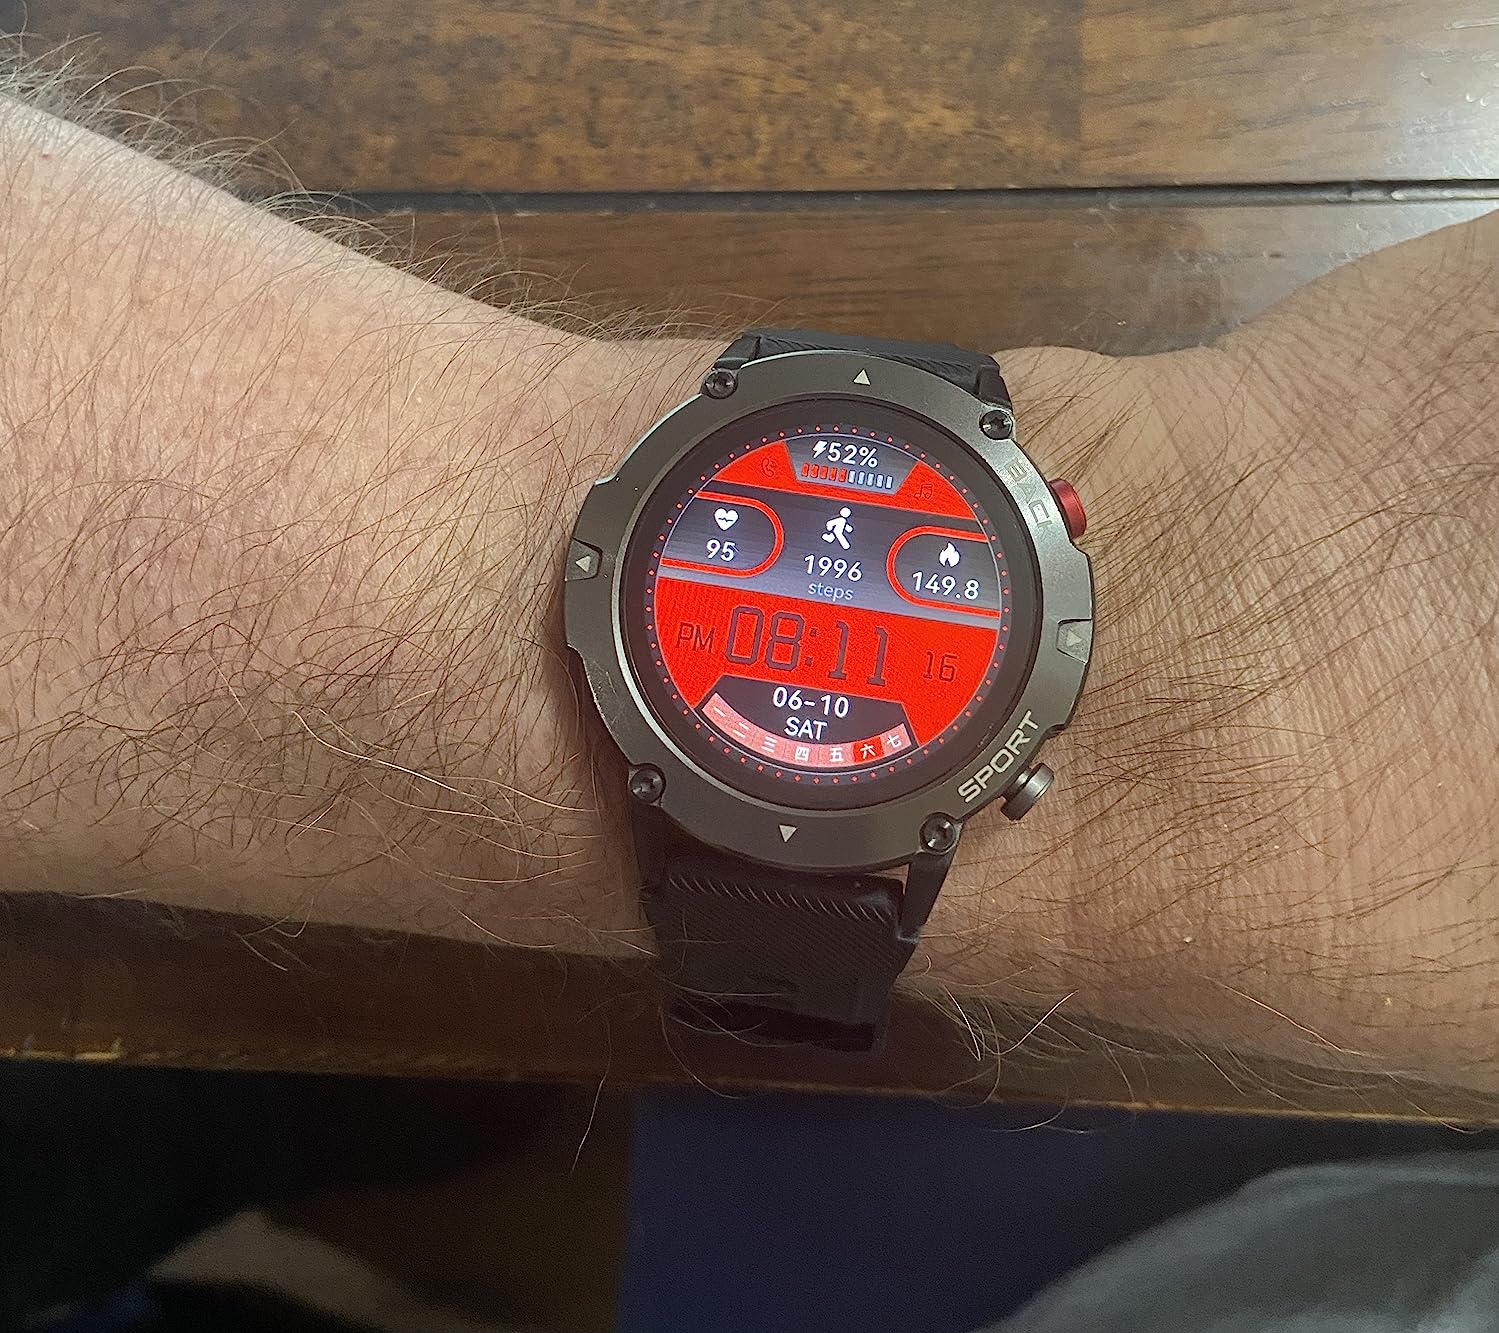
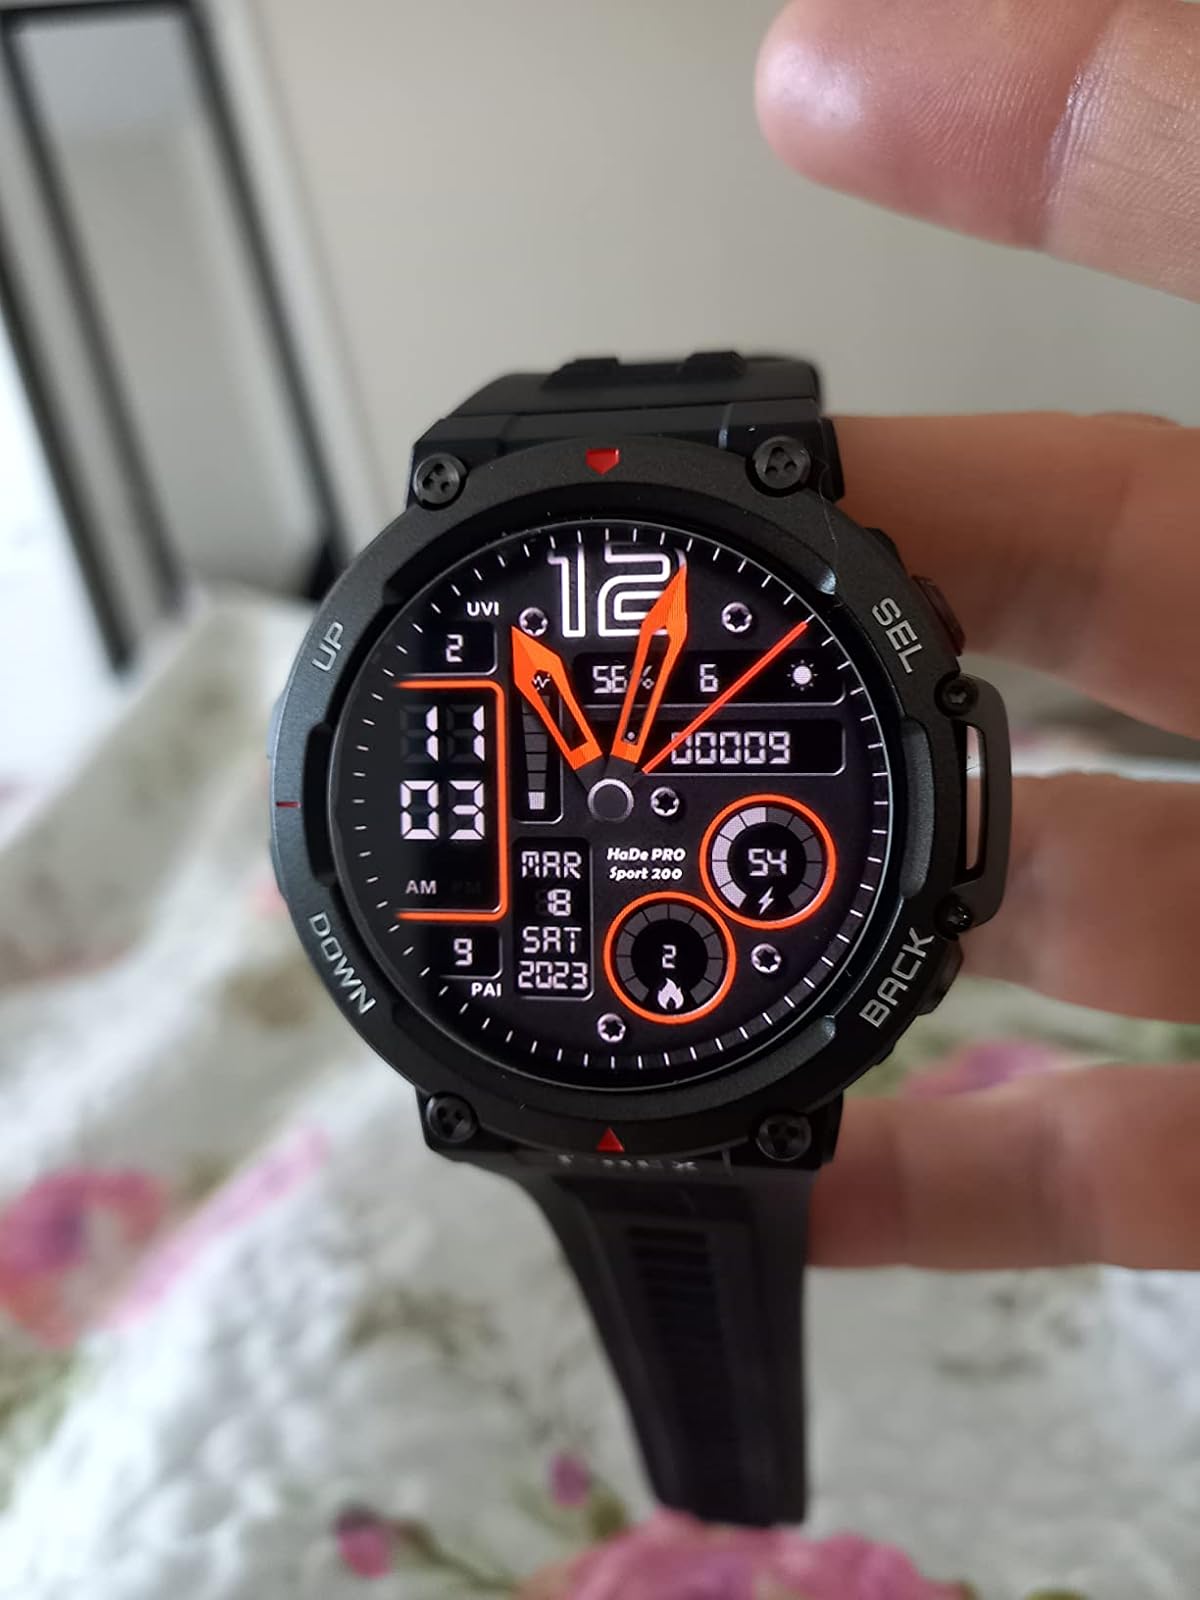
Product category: smartwatch
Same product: no